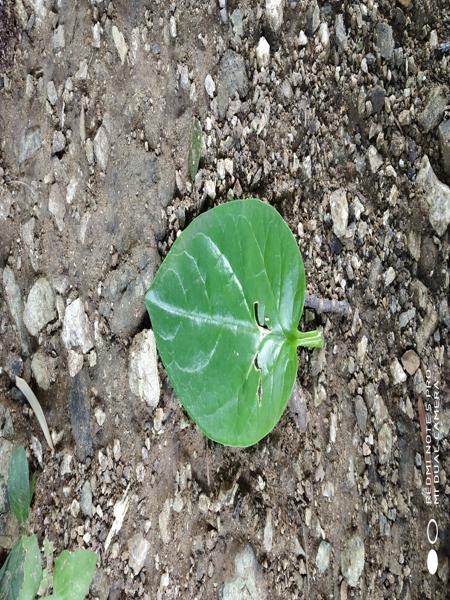
Plant: Malabar_Spinach